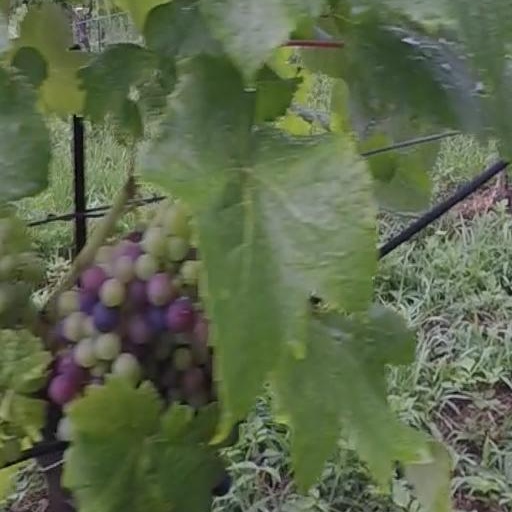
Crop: grape